Eastern Iowa Community Colleges

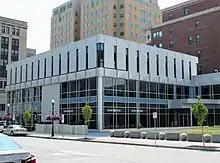
Location of the EICC administrative offices in Davenport

EICC was established in 1965 by the Iowa General Assembly as one of 15 community college merged areas. The move combined Clinton Junior College, Muscatine Junior College and the vocational-technical programs of the Davenport schools.